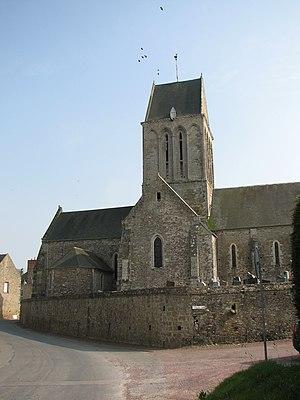
Le Cotentin est une péninsule française correspondant globalement aux limites de l'ancien pays normand du même nom autrefois appelé Pagus Constantiensis, ce qui explique l'ancienne graphie Costentin telle que put l'employer Wace dans son roman de Rou. Élément du Massif armoricain, il s'étend entre l’estuaire de la Vire et l’embouchure du Thar au sud de Granville.